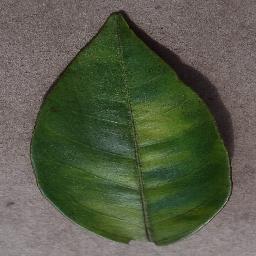
Label: Orange___Haunglongbing_(Citrus_greening)